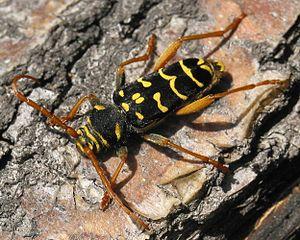
Plagionotus arcuatus, le Clyte arqué, est une espèce d'insectes coléoptères de la famille des Cerambycidae.